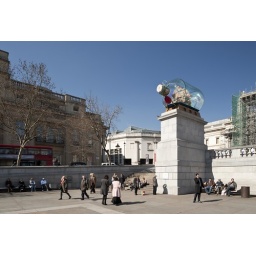
Nelson's ship in a bottle - Yinka Shonibare